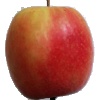
Label: Apple Pink Lady 1